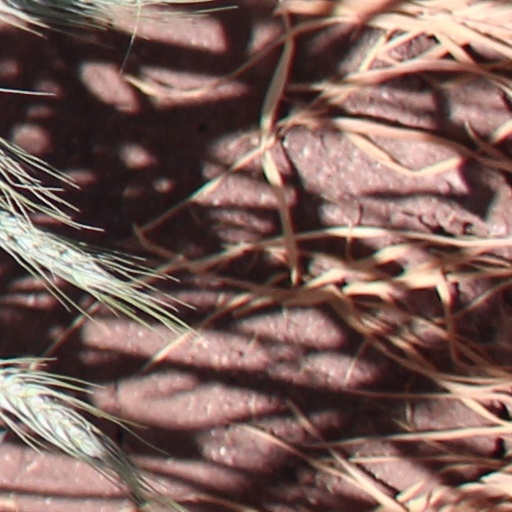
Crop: wheat